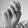
ASL letter: N